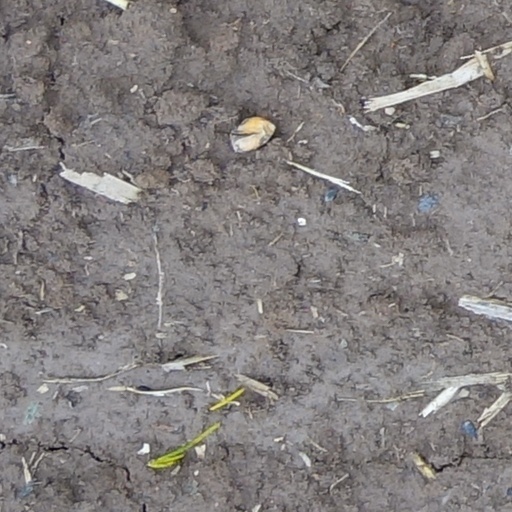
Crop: wheat